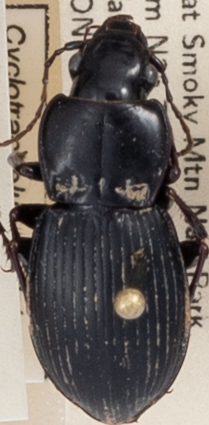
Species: Cyclotrachelus sigillatus
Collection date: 2021-09-14
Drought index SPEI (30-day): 1.442
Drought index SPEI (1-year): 1.28
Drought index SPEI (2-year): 2.09